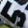
Number: 5